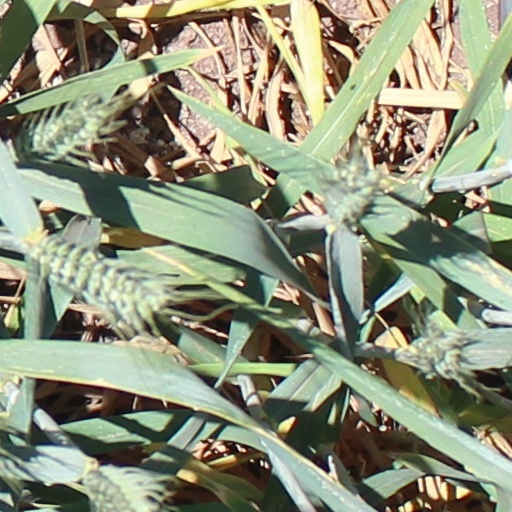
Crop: wheat